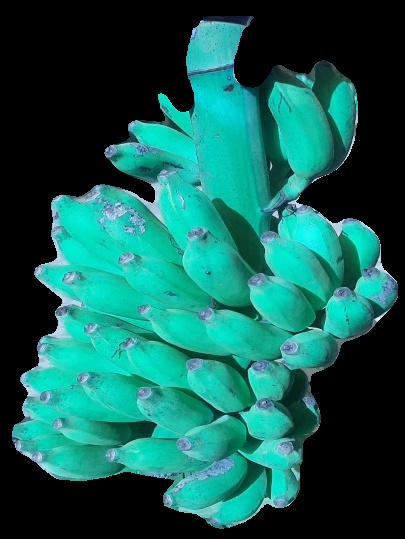
Variety: elakki-bale
Grade: grade3